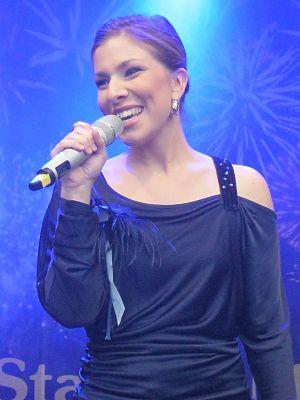
Laura Wilde, de son vrai nom Laura Milde est une chanteuse allemande.